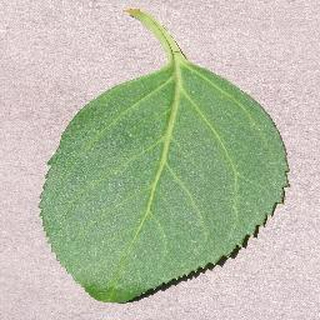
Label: healthy_cherry